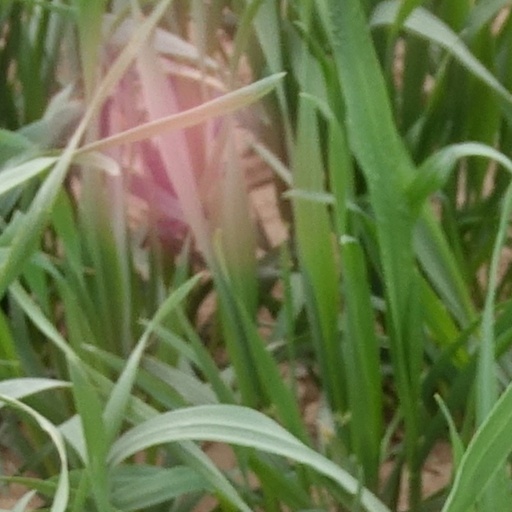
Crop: wheat